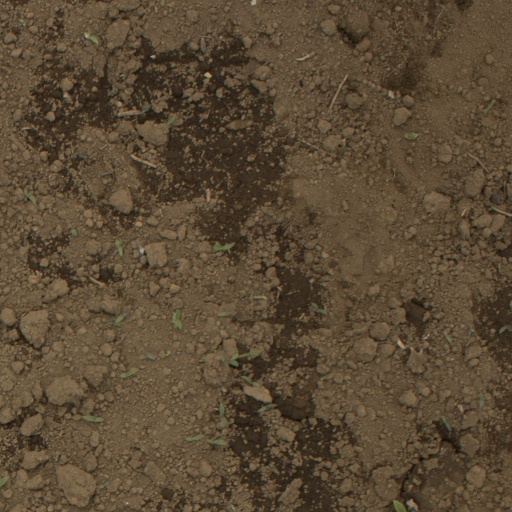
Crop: Jerusalem artichoke